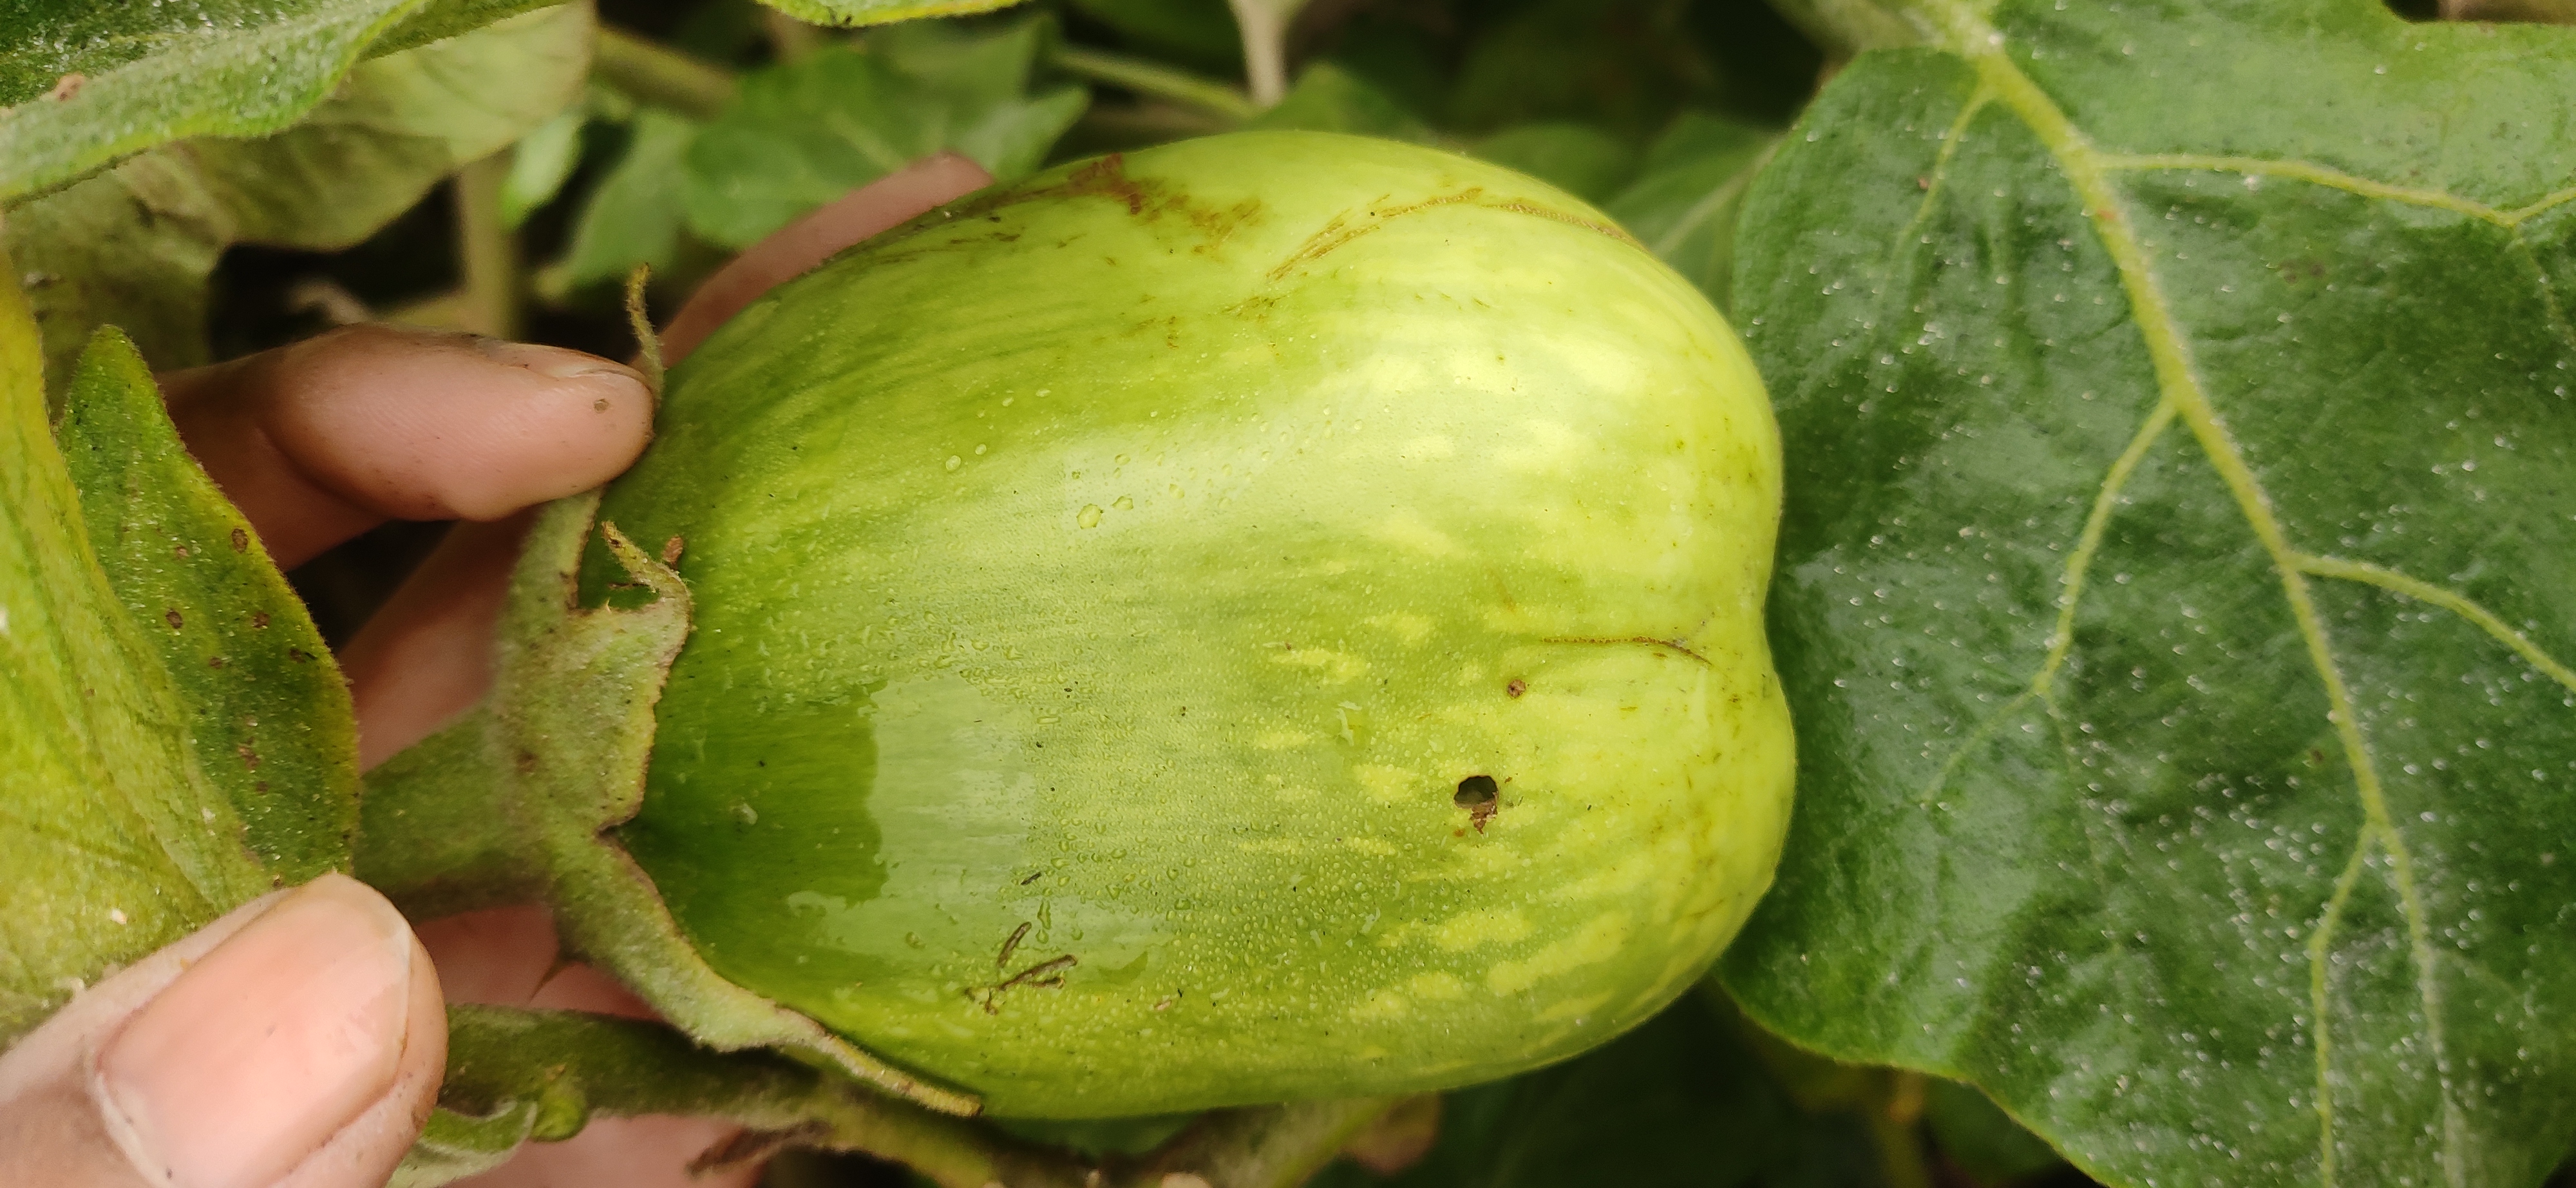
Label: Shoot and Fruit Borer